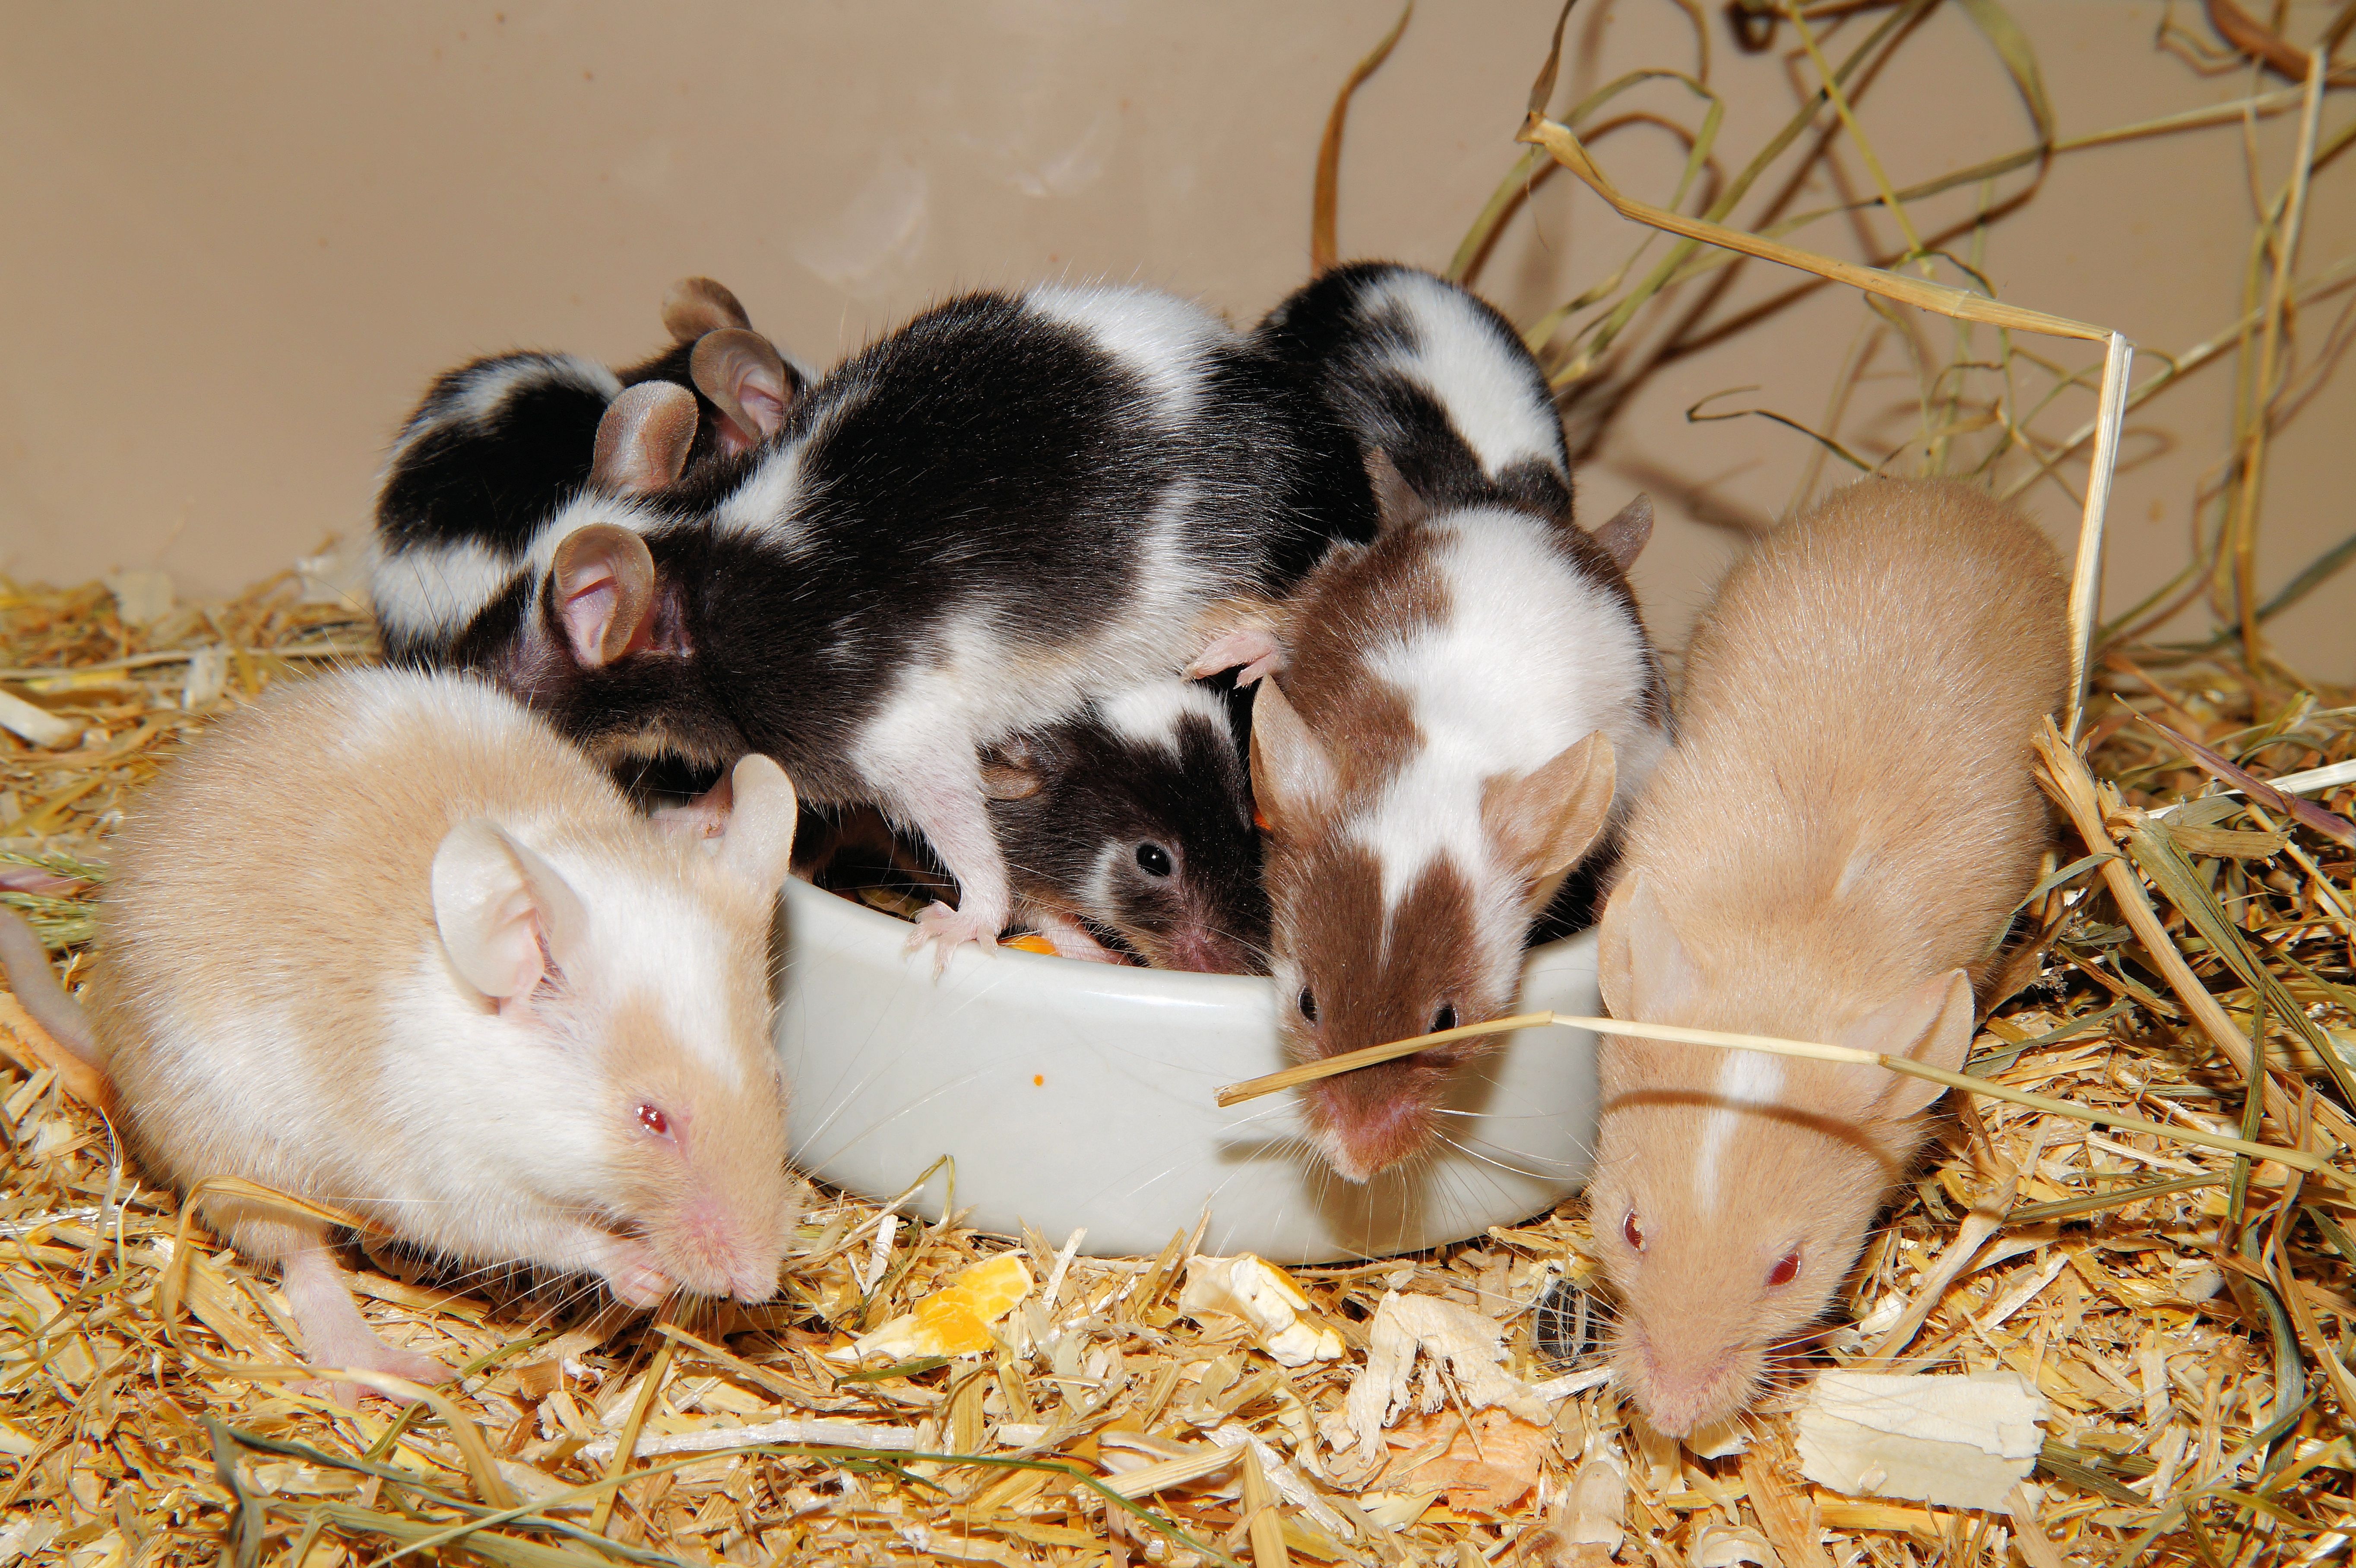
sweet, mouse, cute, small, mammal, rodent, fauna, rat, whiskers, animals, mammals, vertebrate, nice, tame, mice, button eyes, gerbil, farbm use, long tail mice, kulleraugen, muroidea, muridae